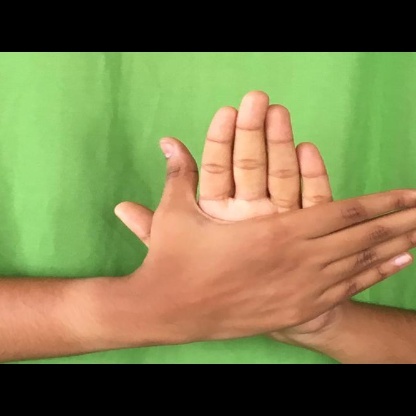
Mudra: Chakra